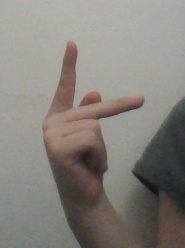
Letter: dha